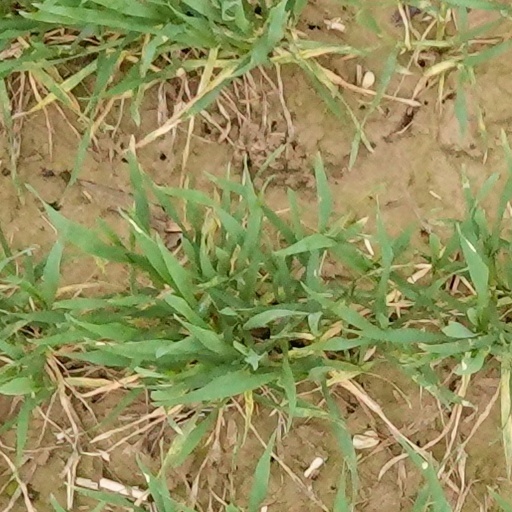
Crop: wheat